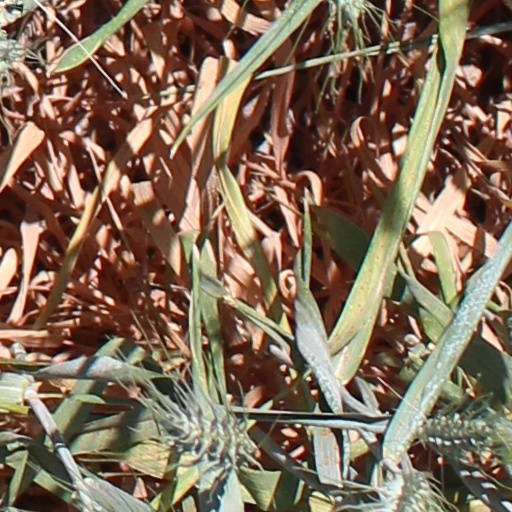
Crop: wheat